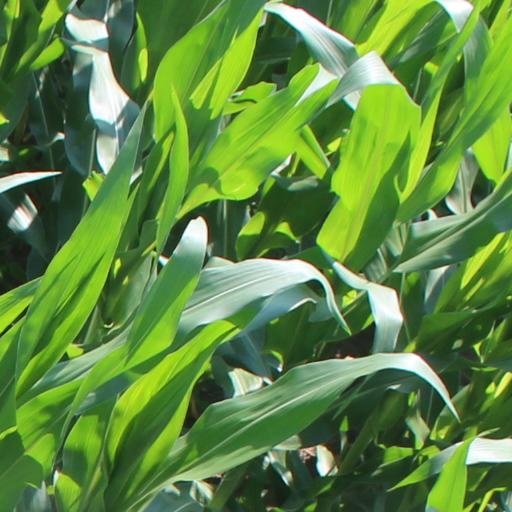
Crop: maize; corn